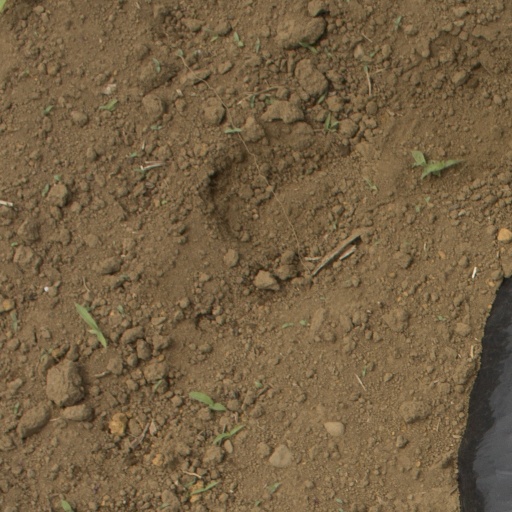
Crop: Jerusalem artichoke